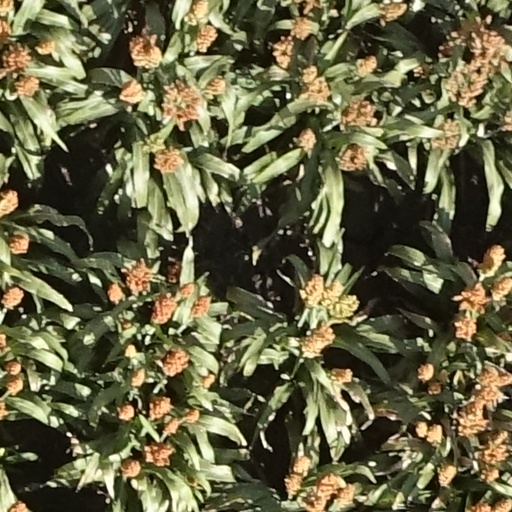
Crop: sorghum